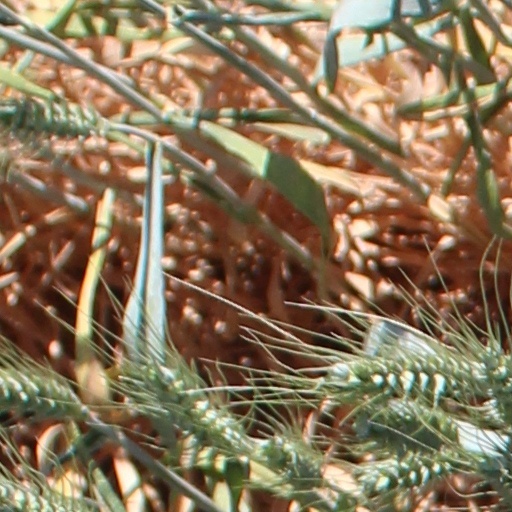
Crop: wheat